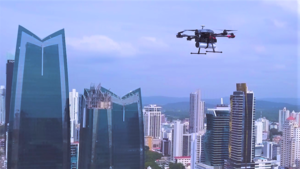
La livraison par drone est une forme de livraison qui emploie des drones aériens pour acheminer des colis à leur destinataire. On appelle drone de livraison un drone spécialisé dans cette activité logistique.